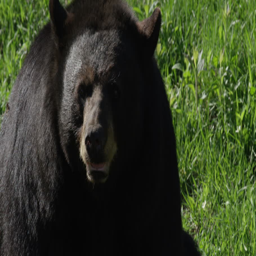
black bear in summer relaxing in a grassy field